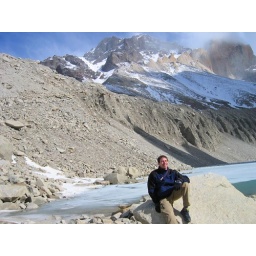
lake in front of towers